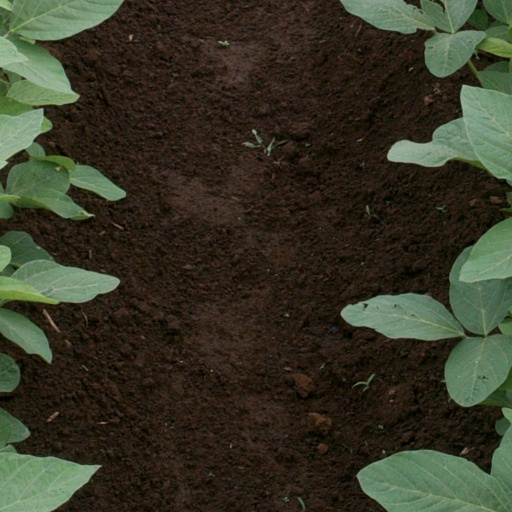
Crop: soybean